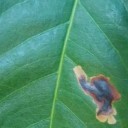
Label: Miner